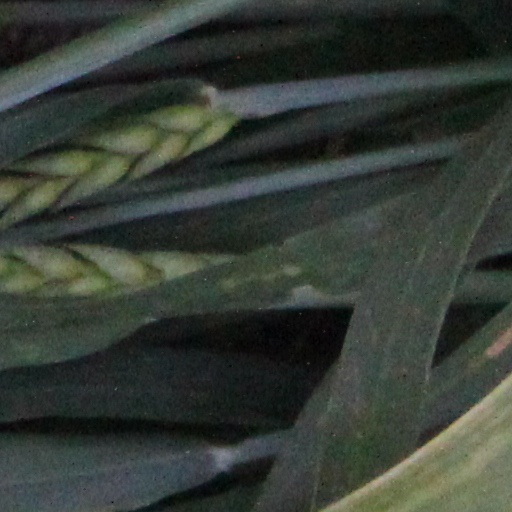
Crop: wheat